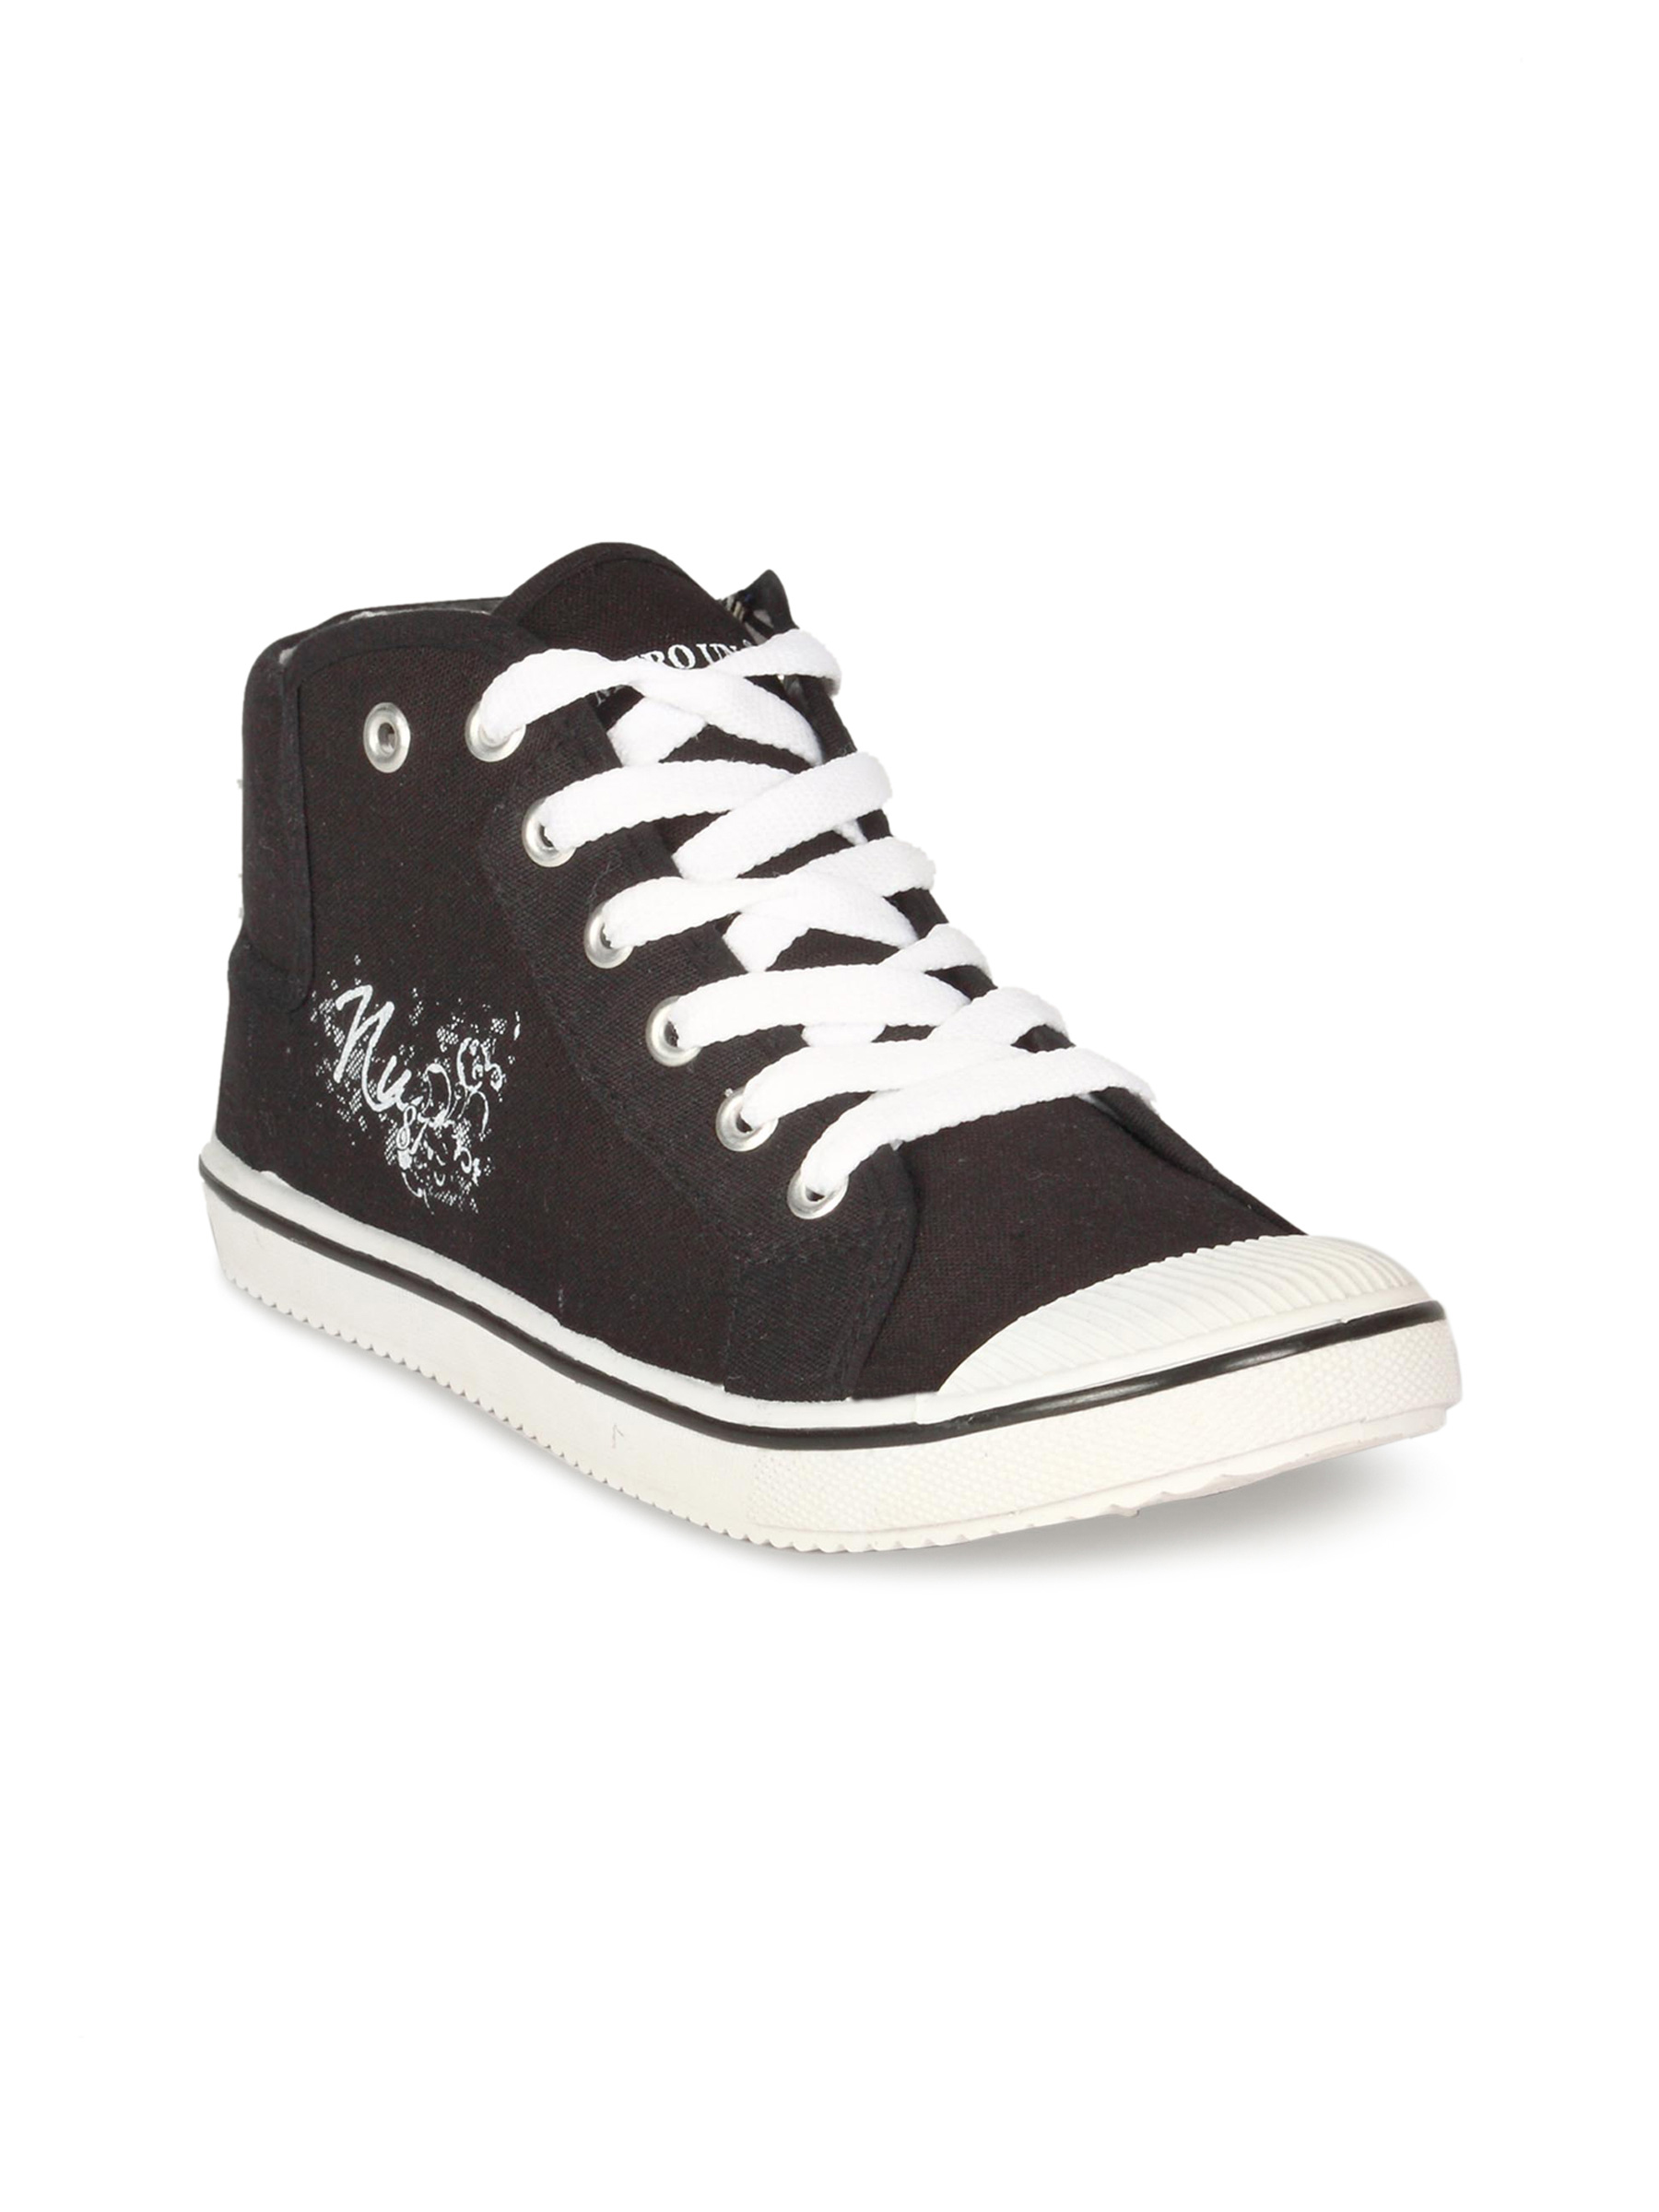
Numero Uno Women Black Shoe
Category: Footwear / Shoes / Casual Shoes
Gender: Women
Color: Black
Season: Summer 2011
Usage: Casual